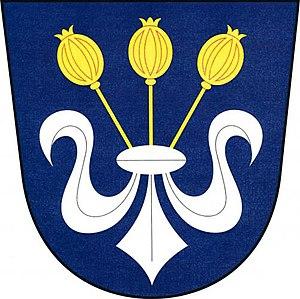
Puclice est une commune du district de Domažlice, dans la région de Plzeň, en République tchèque. Sa population s'élevait à 347 habitants en 2017.